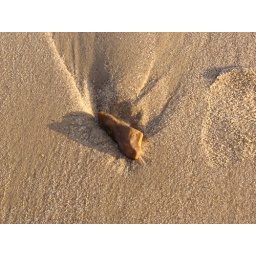
a little rock in the sand